Man on the Moon: The End of Day

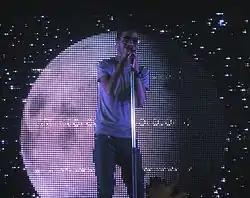

The first track from the album to be released as a single was "Day 'n' Nite" which was a commercial success, when it debuted at number 88 and peaked at number five on the US "Billboard" Hot 100, becoming Cudi's highest charting song on that chart. Reaching its highest peak at number two on both the United Kingdom and Belgium charts, "Day 'n' Nite" also found its peak positions within the top ten on the French singles charts, as well as charting in the top twenty positions on Irish, German and Australian charts. It was certified platinum by the Recording Industry Association of America (RIAA) for paid digital downloads of more than one million copies in the United States in July 2009. Although Cudi was grateful for the opportunity to make a video for "Day 'n' Nite" and enjoyed the overall concept for it, he was disappointed that a majority of his ideas were ignored and cut out of the video. When he saw the video for the first time, he claims he provided feedback for it, but was ignored. The rapper than decided to make another video for the track, which was directed by French artist and director So Me.